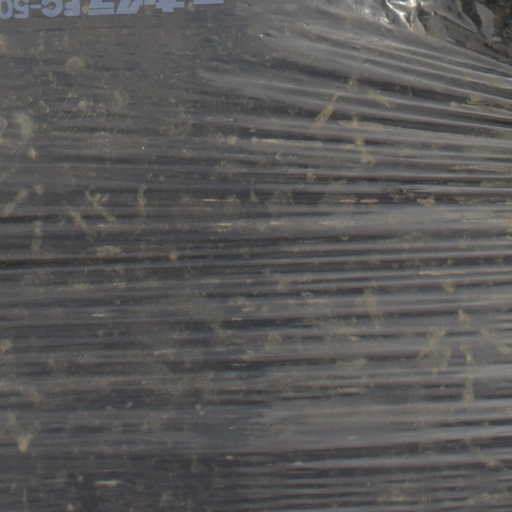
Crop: Jerusalem artichoke